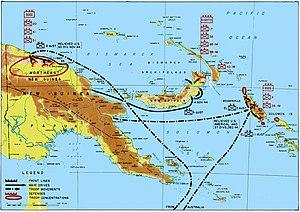
L'Australie entra dans la Seconde Guerre mondiale, peu après l'invasion de la Pologne en déclarant la guerre à l'Allemagne le 3 septembre 1939. À la fin de la guerre près d'un million d'Australiens avaient servi dans les forces armées australiennes avec un effectif maximal de 680 000 militaires pour une population totale de moins de 7,5 millions d'habitants et les unités militaires australiennes ont combattu en Europe, en Afrique du Nord et dans le sud-ouest du Pacifique.